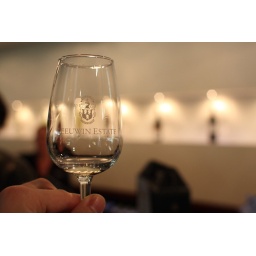
FIll 'er up! I'll try the $90 bottle thanks...yeah the one that won best white wine in the world.